Polyhydride

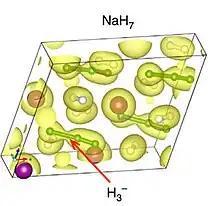
Unit cell diagram showing the structure of , which contains complexes. The coloured balls in the isosurface, plotted at the level of 0.07 electrons*Å. One of molecules is bonded to a hydrogen atom in the NaH unit with a bond length of 1.25 Å, forming a linear anion.

The polyhydrides of alkaline earth and alkali metals contain cage structures. Also hydrogen may be clustered into , , or units. Polyhydrides of transition metals may have the hydrogen atoms arranged around the metal atom. Computations suggest that increasing hydrogen levels will reduce the dimensionality of the metal arrangement, so that layers form separated by hydrogen sheets. The substructure is linear.